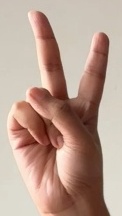
ASL sign: 2